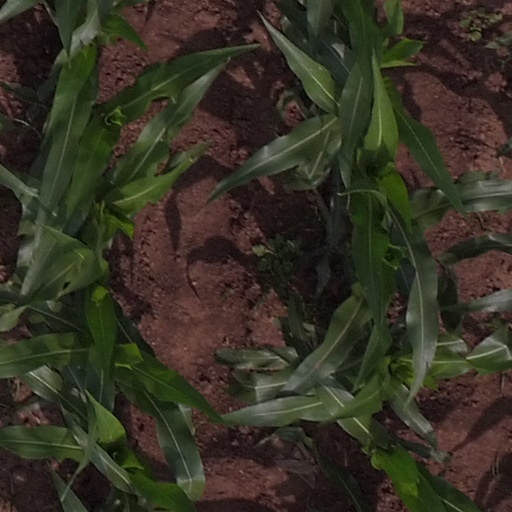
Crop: maize; corn